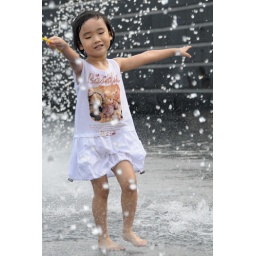
This little girl is very absorbed in her magical water wonderland.